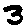
Label: 3